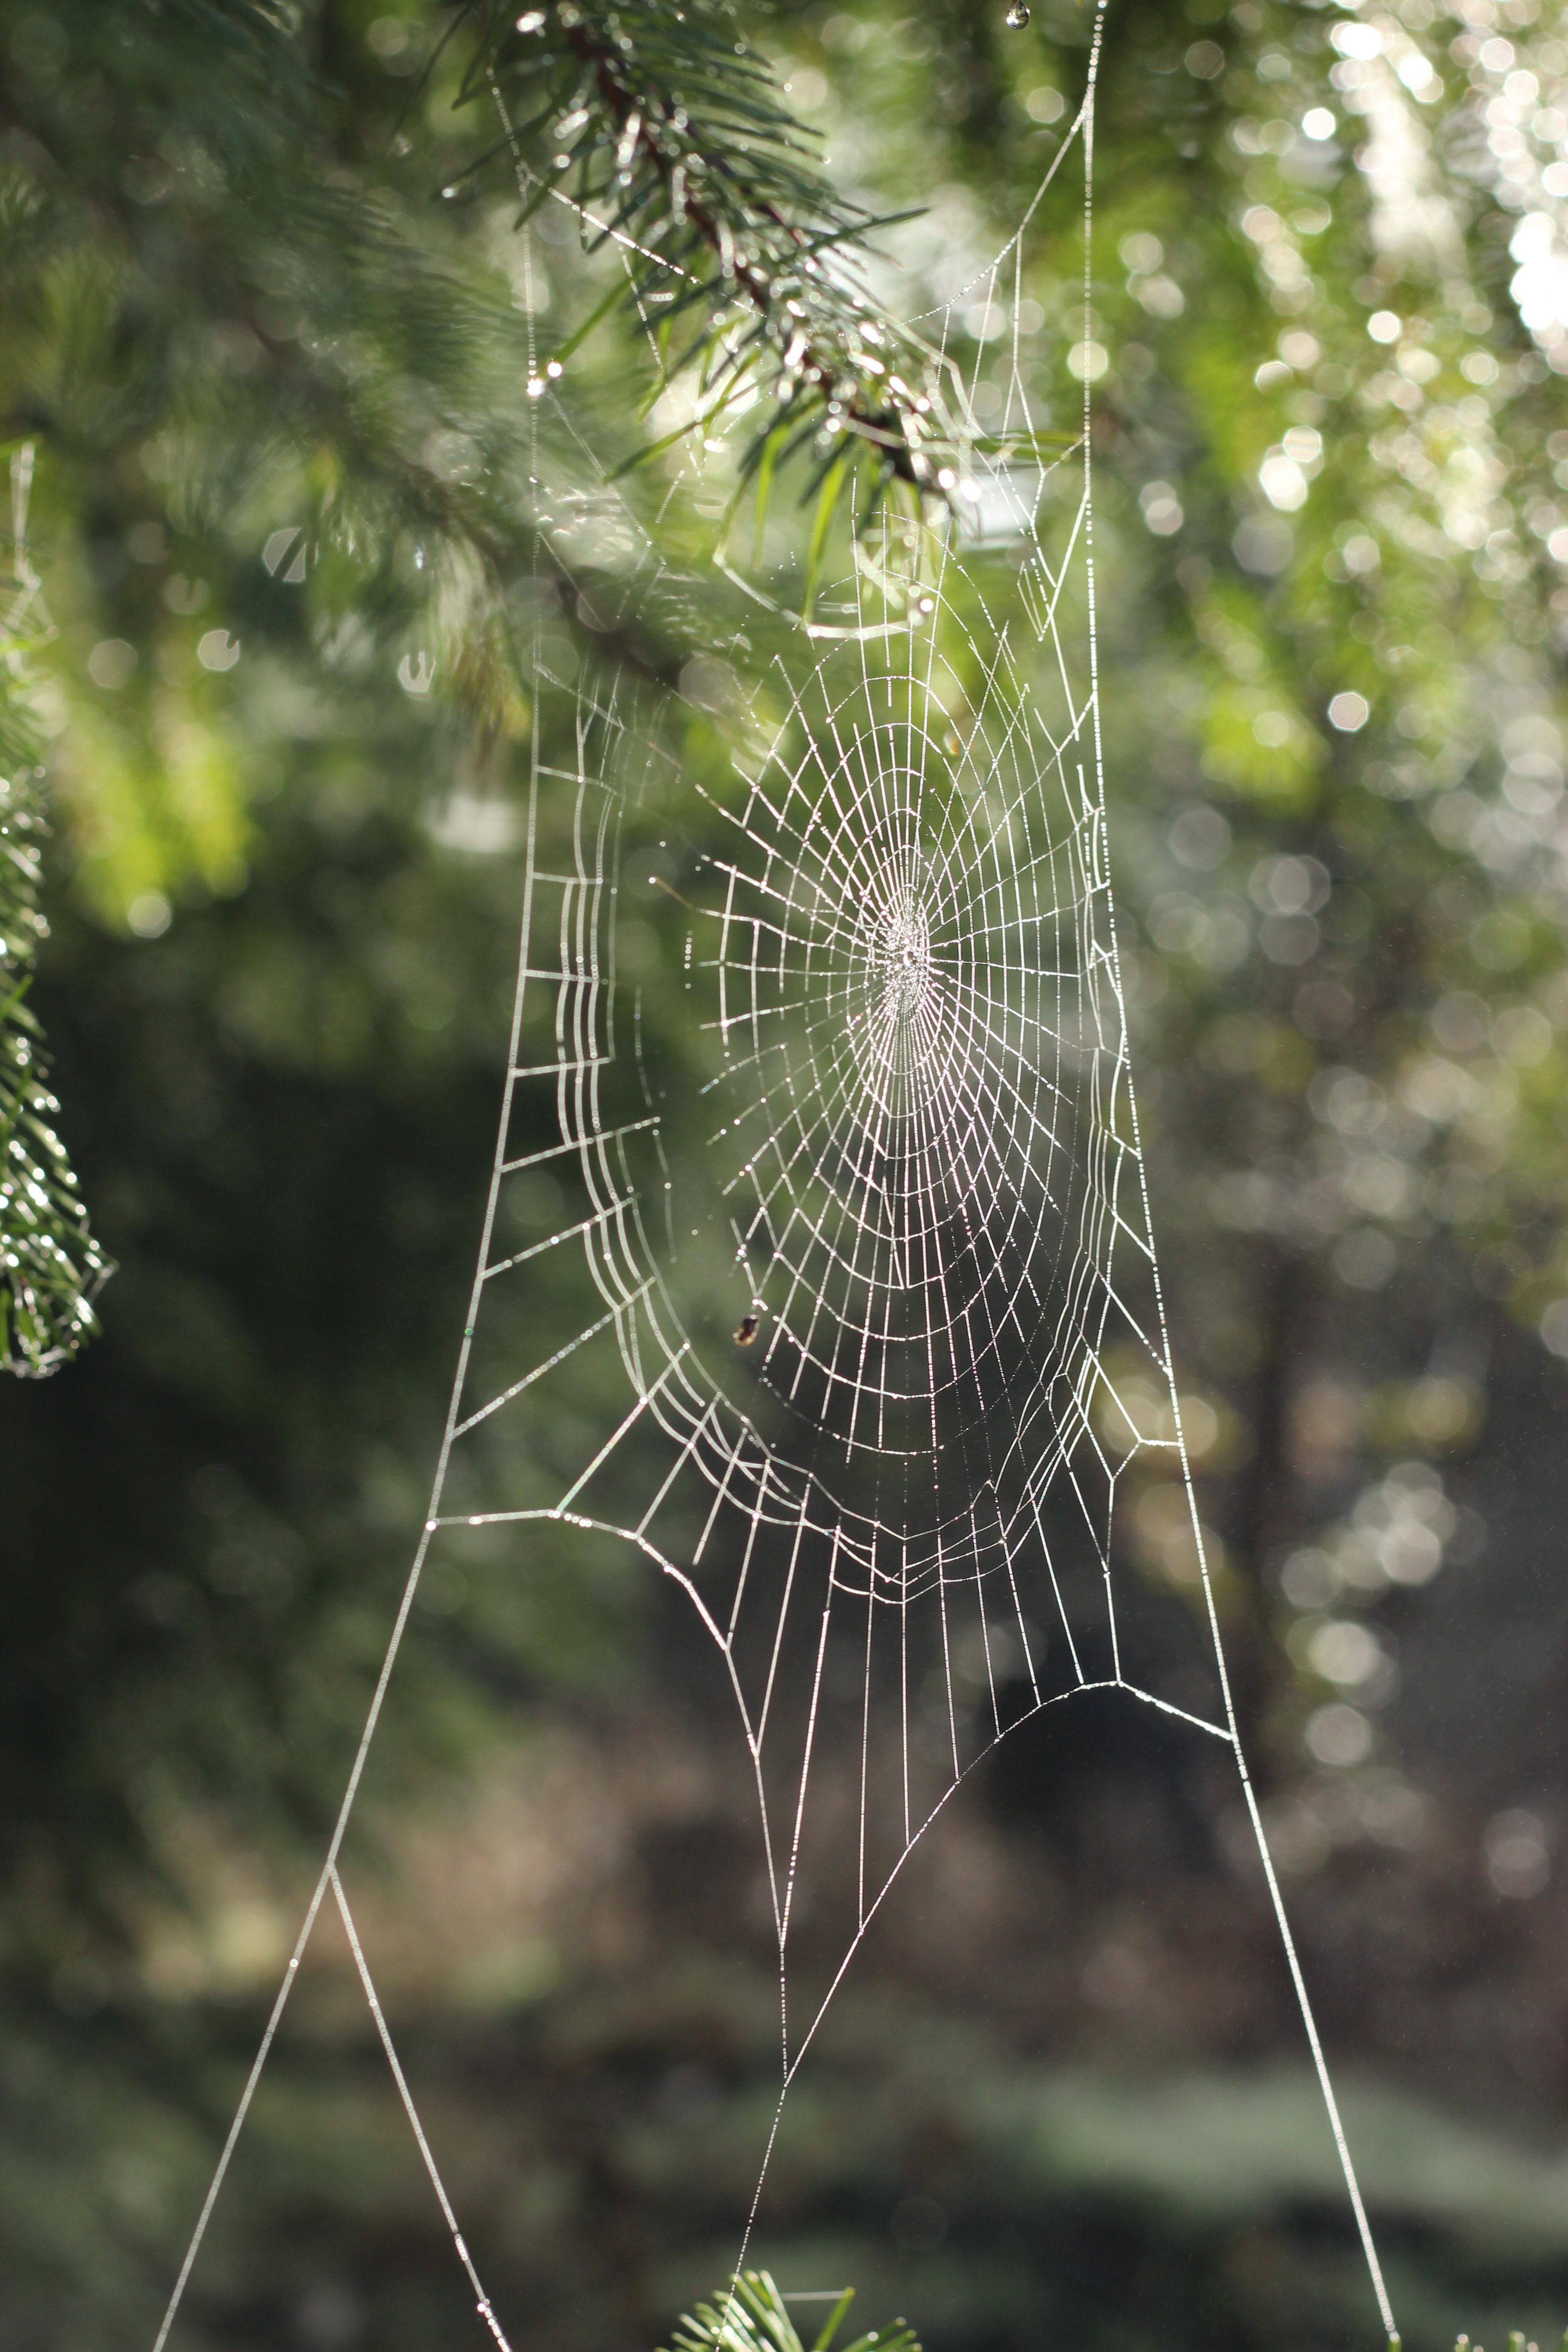
spider web, water, natural environment, atmospheric phenomenon, morning, spider, tree, wildlife, invertebrate, sunlight, organism, forest, terrestrial plant, grass, plant, branch, arachnid, stock photography, photography, natural material, twig, macro photography, arthropod